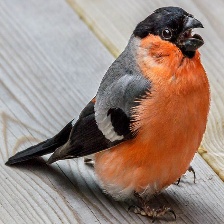
Species: EURASIAN BULLFINCH
Scientific name: PYRRHULA PYRRHULA